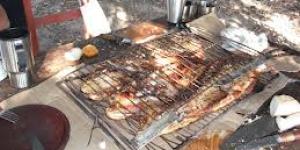
dorada a la parrilla